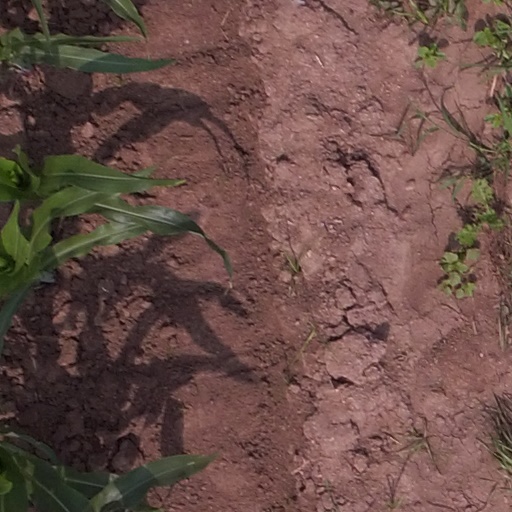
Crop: maize; corn